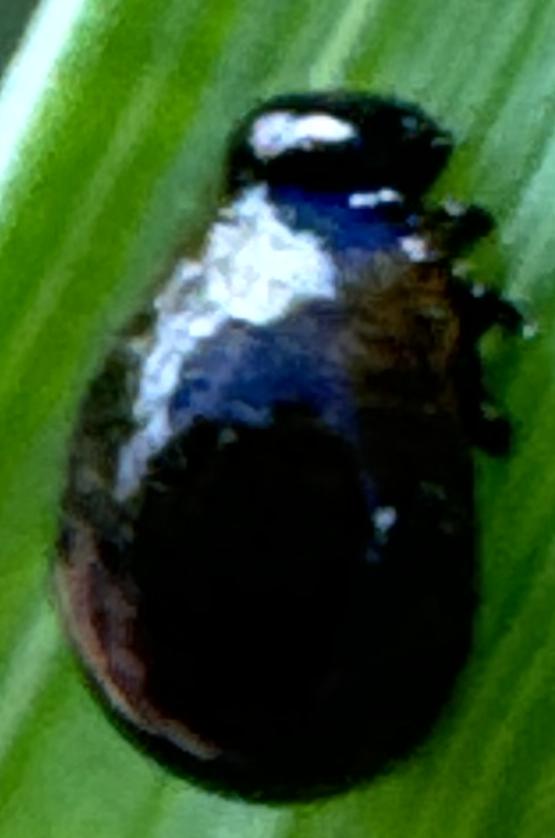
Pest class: cereal_leaf_beetle